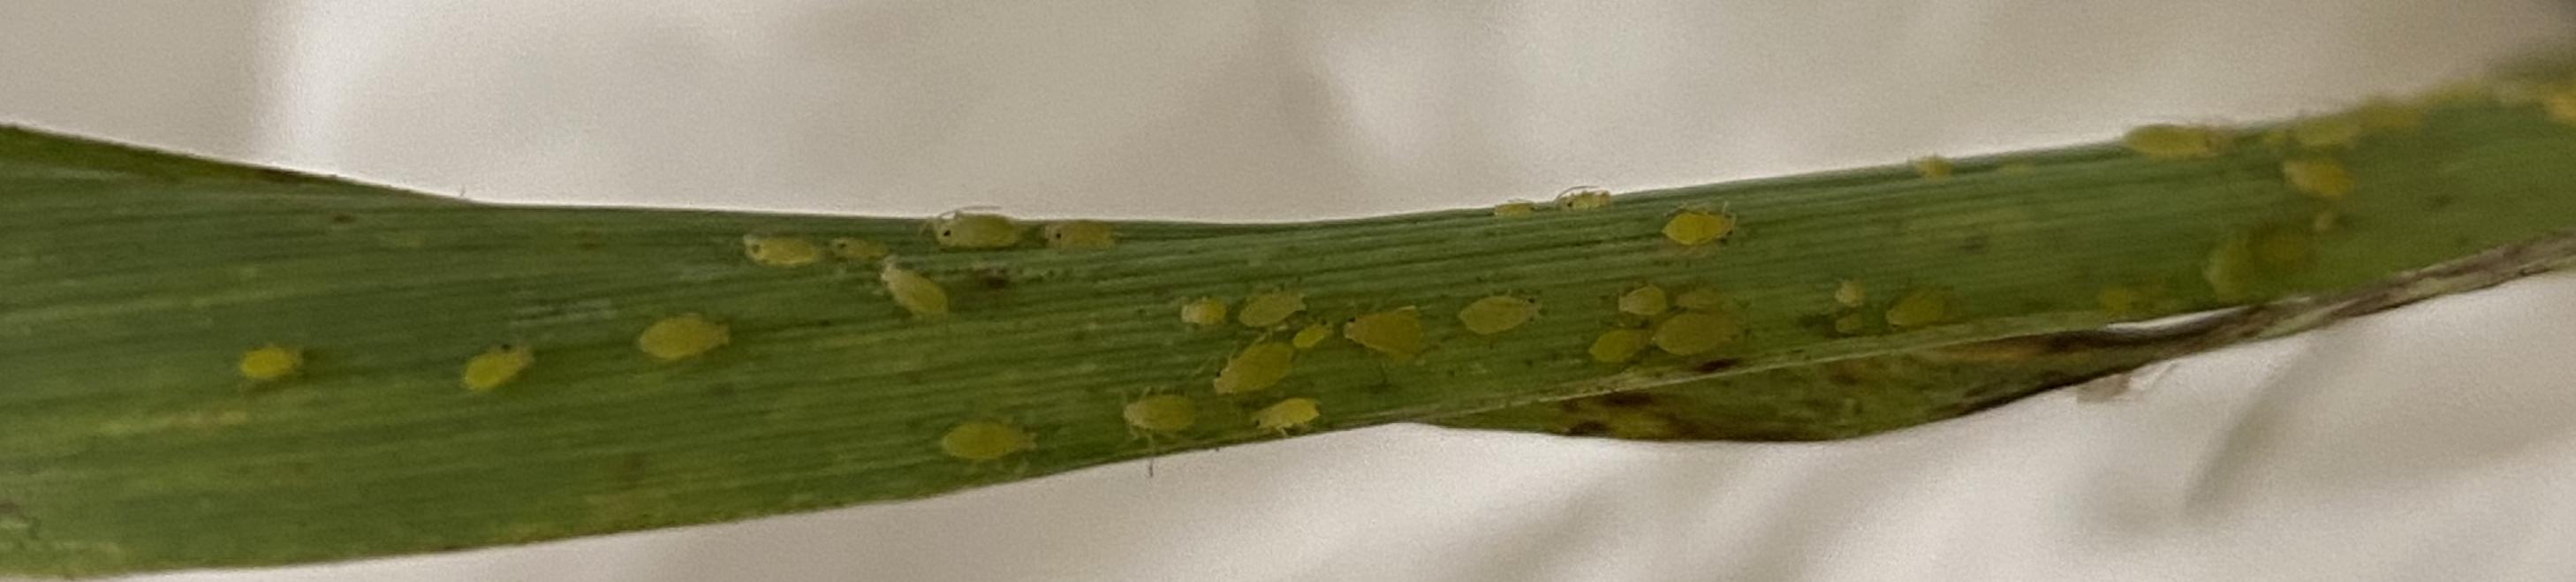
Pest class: cereal_grass_aphid